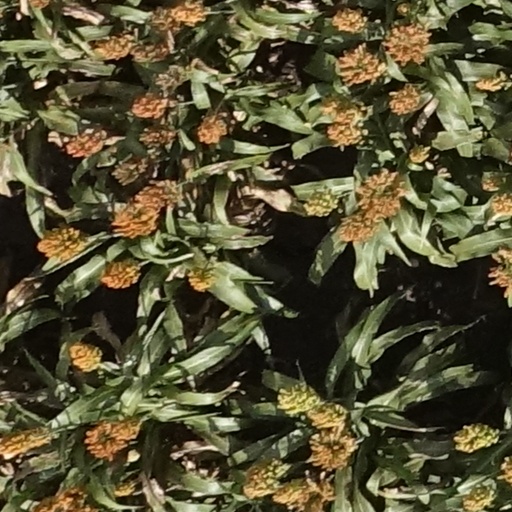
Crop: sorghum